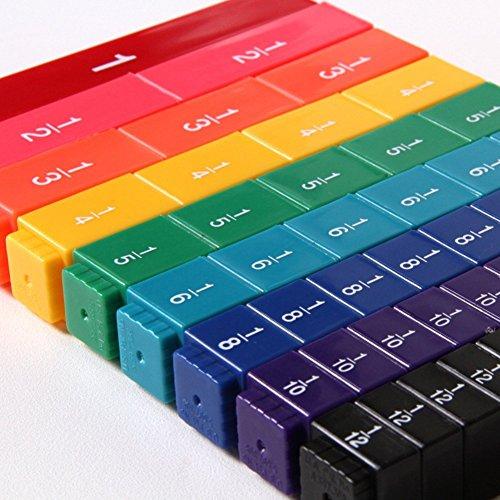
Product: hand2mind Plastic Rainbow Fraction Tower Linking Cubes, Math Manipulative, Bulk Classroom Kit (15 Sets of 51 Cubes)
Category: Toys & Games | Learning & Education | Science Kits & Toys
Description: Largest linking cube measures 4 3/4-inch by 3/4-inch square.
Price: $164.95
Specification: Product Dimensions:         16.4 x 16.2 x 10.7 inches    |Shipping Weight: 7.2 pounds (View shipping rates and policies)|Domestic Shipping: Item can be shipped within U.S.|International Shipping: This item can be shipped to select countries outside of the U.S.  Learn More|ASIN: B008N1AUEO|Item model number: 42999|    #3287    in Science Kits & Toys    |    #1092    in Counting & Math Toys